Captain Hook

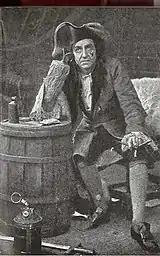
Robb Harwood as Captain Hook (1907–1909)

Hook is described as "cadaverous" and "blackavised", with "eyes which were of the blue of the forget-me-not" ("save when he was plunging his hook into you, at which time two red spots appeared in them and lit them up horribly") and long dark curls resembling "black candles". He is a very skilled swordsman. In many pantomime performances of "Peter Pan", Hook's hair is a wig and is accompanied by thick bushy eyebrows and moustache. The hook is fixed to his right hand (often changed to the left hand in film adaptations) and is used as a weapon. He is also described as having a "handsome countenance" and an "elegance of ... diction" – "even when he [is] swearing". Barrie describes "an attire associated with the name of Charles II, having heard it said in some earlier period of his career that he bore a strange resemblance to the ill-fated Stuarts". Hook's cigar holder enables him to smoke two cigars at once. Barrie also stated in "Captain Hook at Eton" that he was, "in a word, the handsomest man I have ever seen, though, at the same time, perhaps slightly disgusting". Although Hook is callous and bloodthirsty, it makes it clear that these qualities make him a magnificent pirate and "not wholly unheroic".